Armstrong Siddeley Deerhound

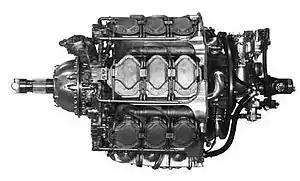
The Armstrong Siddeley Deerhound

The Armstrong Siddeley Deerhound was a large aero engine developed by Armstrong Siddeley between 1935 and 1941. An increased capacity variant known as the Boarhound was never flown, and a related, much larger, design known as the Wolfhound existed on paper only. Development of these engines was interrupted in April 1941, when the company's factory was bombed, and on 3 October 1941 the project was cancelled by the Air Ministry.